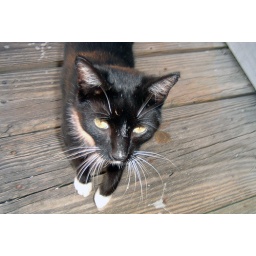
This kitty lives at Hudson's on the water in HHI.